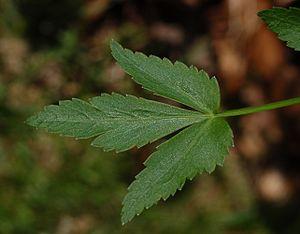
Détail d'une feuille de Zizia aurea, photo prise au Mount Cuba Center, Delaware, USA.] Camera and Exposure Details:Camera: Nikon D50Lens: Sigma 70mm f/2.8 EX DG MacroExposure: 70mm (105mm in 35mm equivalent) f/10 @ 1/640 s.